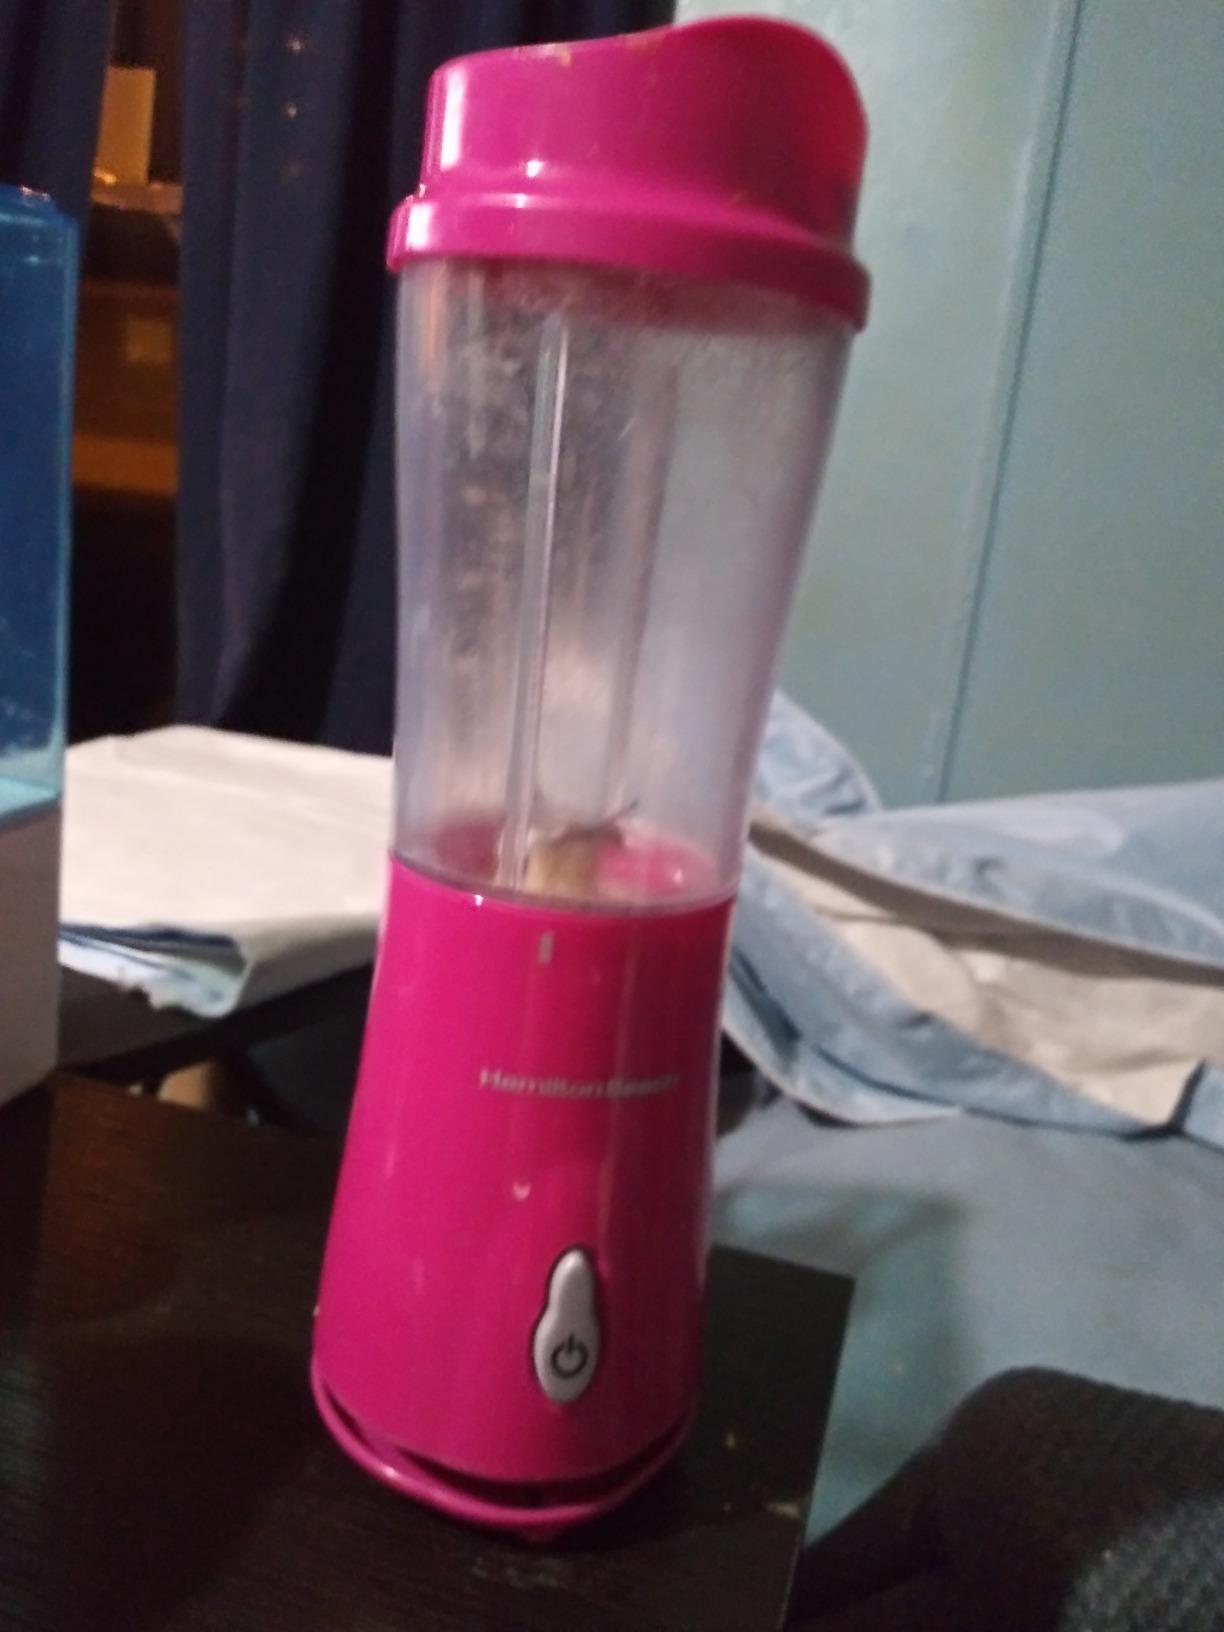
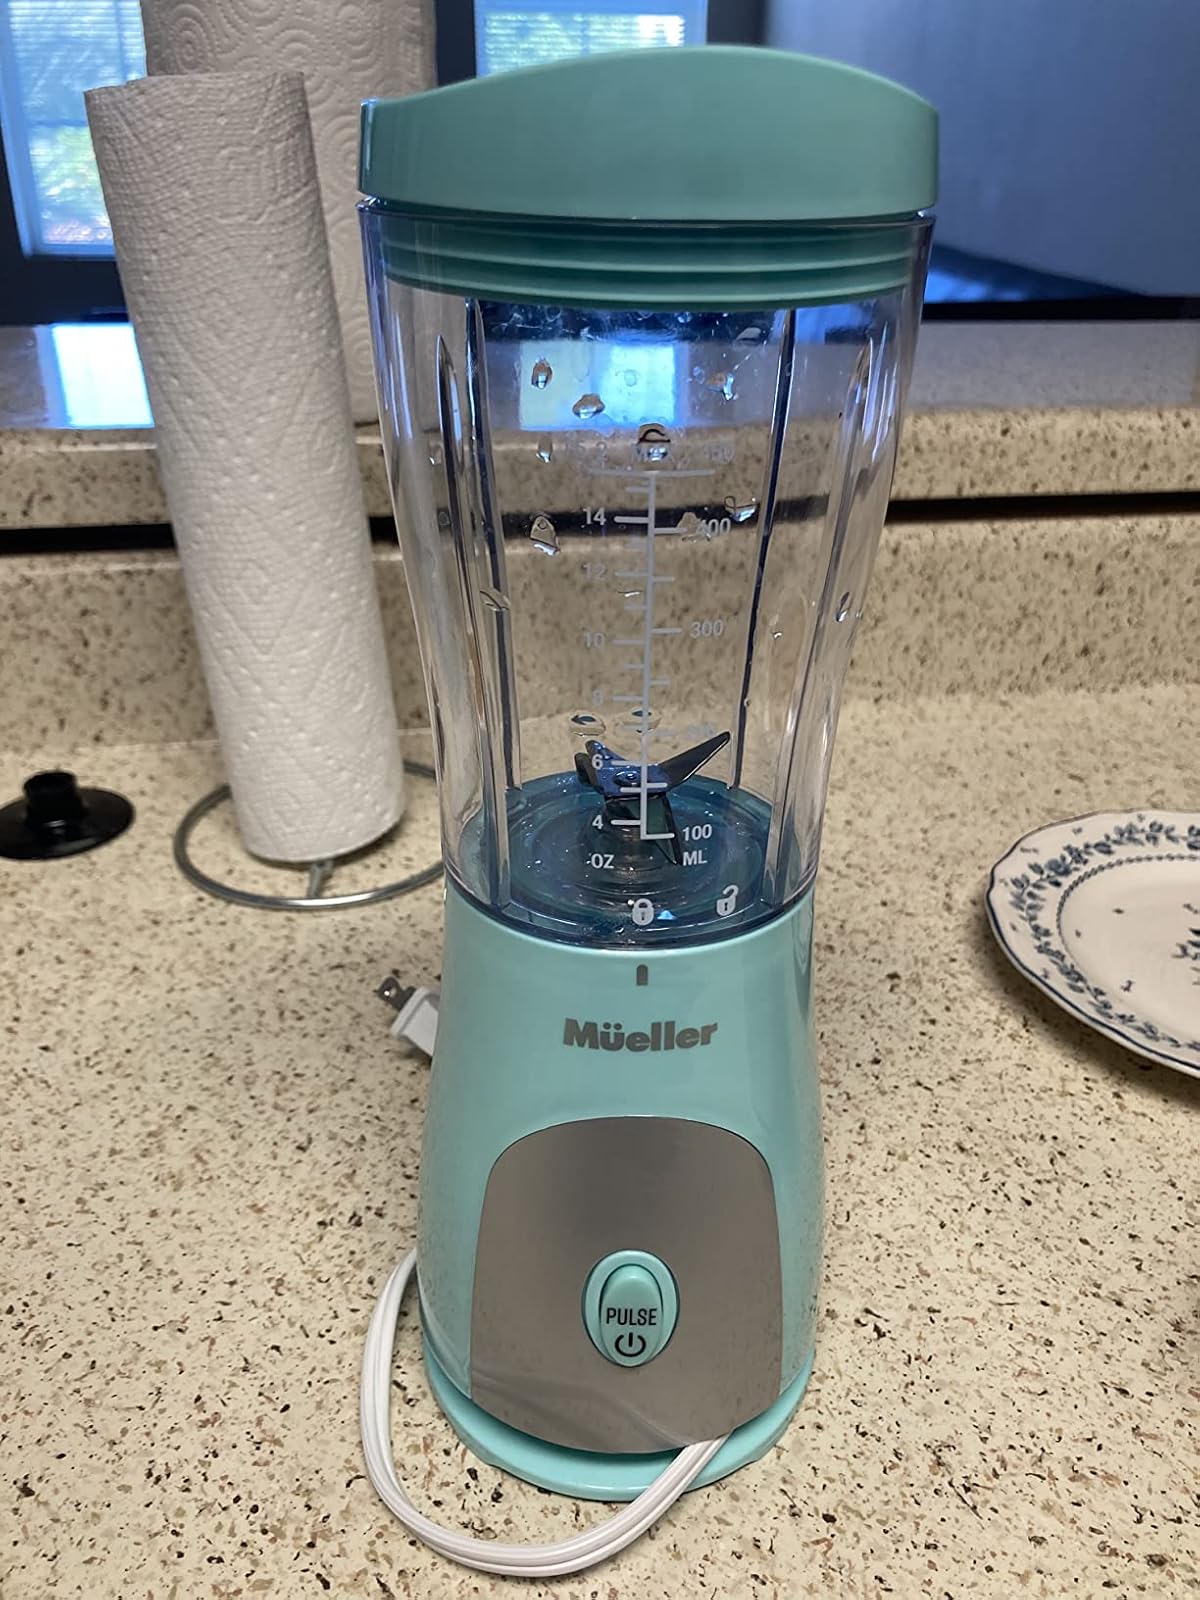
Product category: items_blender
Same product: no